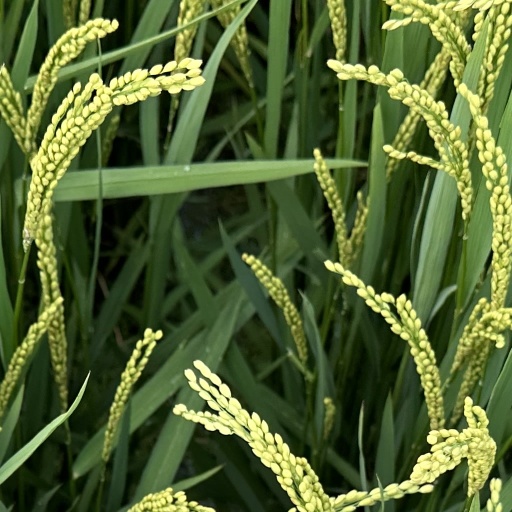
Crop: rice